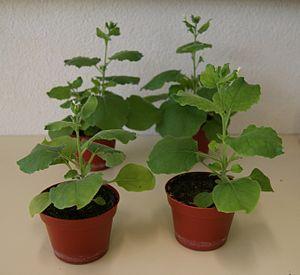
plants de Nicotiana benthamiana
Nicotiana benthamiana est une espèce de tabac indigène d'Australie. Utilisée avant l'introduction des espèces commerciales Nicotiana tabacum et Nicotiana rustica, cette espèce est connue sous les noms indigènes Tjuntiwari et Muntju.